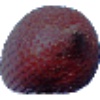
Label: Salak 1